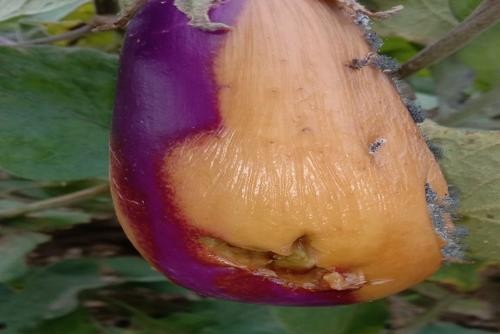
Label: Wet Rot